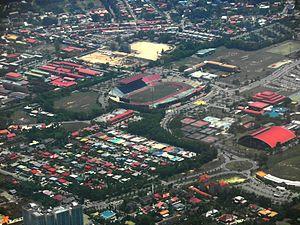
Kota Kinabalu, anciennement connue sous le nom de Jesselton, est la capitale de l'État du Sabah en Malaisie et la préfecture du district de Kota Kinabalu. Elle est également la capitale de la division de la Côte Ouest du Sabah. La ville se situe sur la côte nord-ouest de l'île de Bornéo au bord de la mer de Chine méridionale. Le parc national de Tunku Abdul Rahman se trouve à l'ouest et le mont Kinabalu, qui donne son nom à la ville, est à l'est. Selon le recensement de 2010, Kota Kinabalu compte 452 058 habitants, et, si les districts adjacents de Penampang et Putatan sont inclus, la population de l'agglomération est de 628 725 habitants.